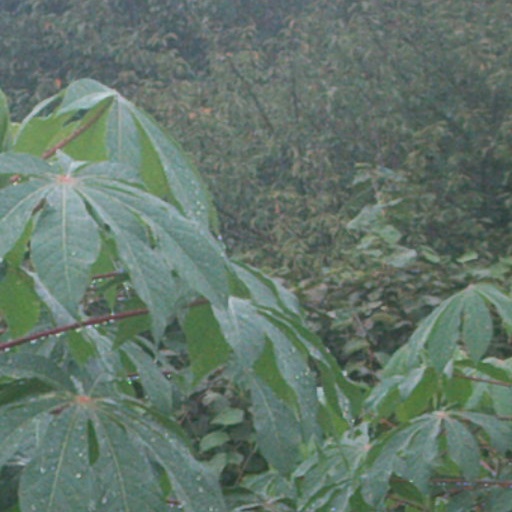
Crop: cassava